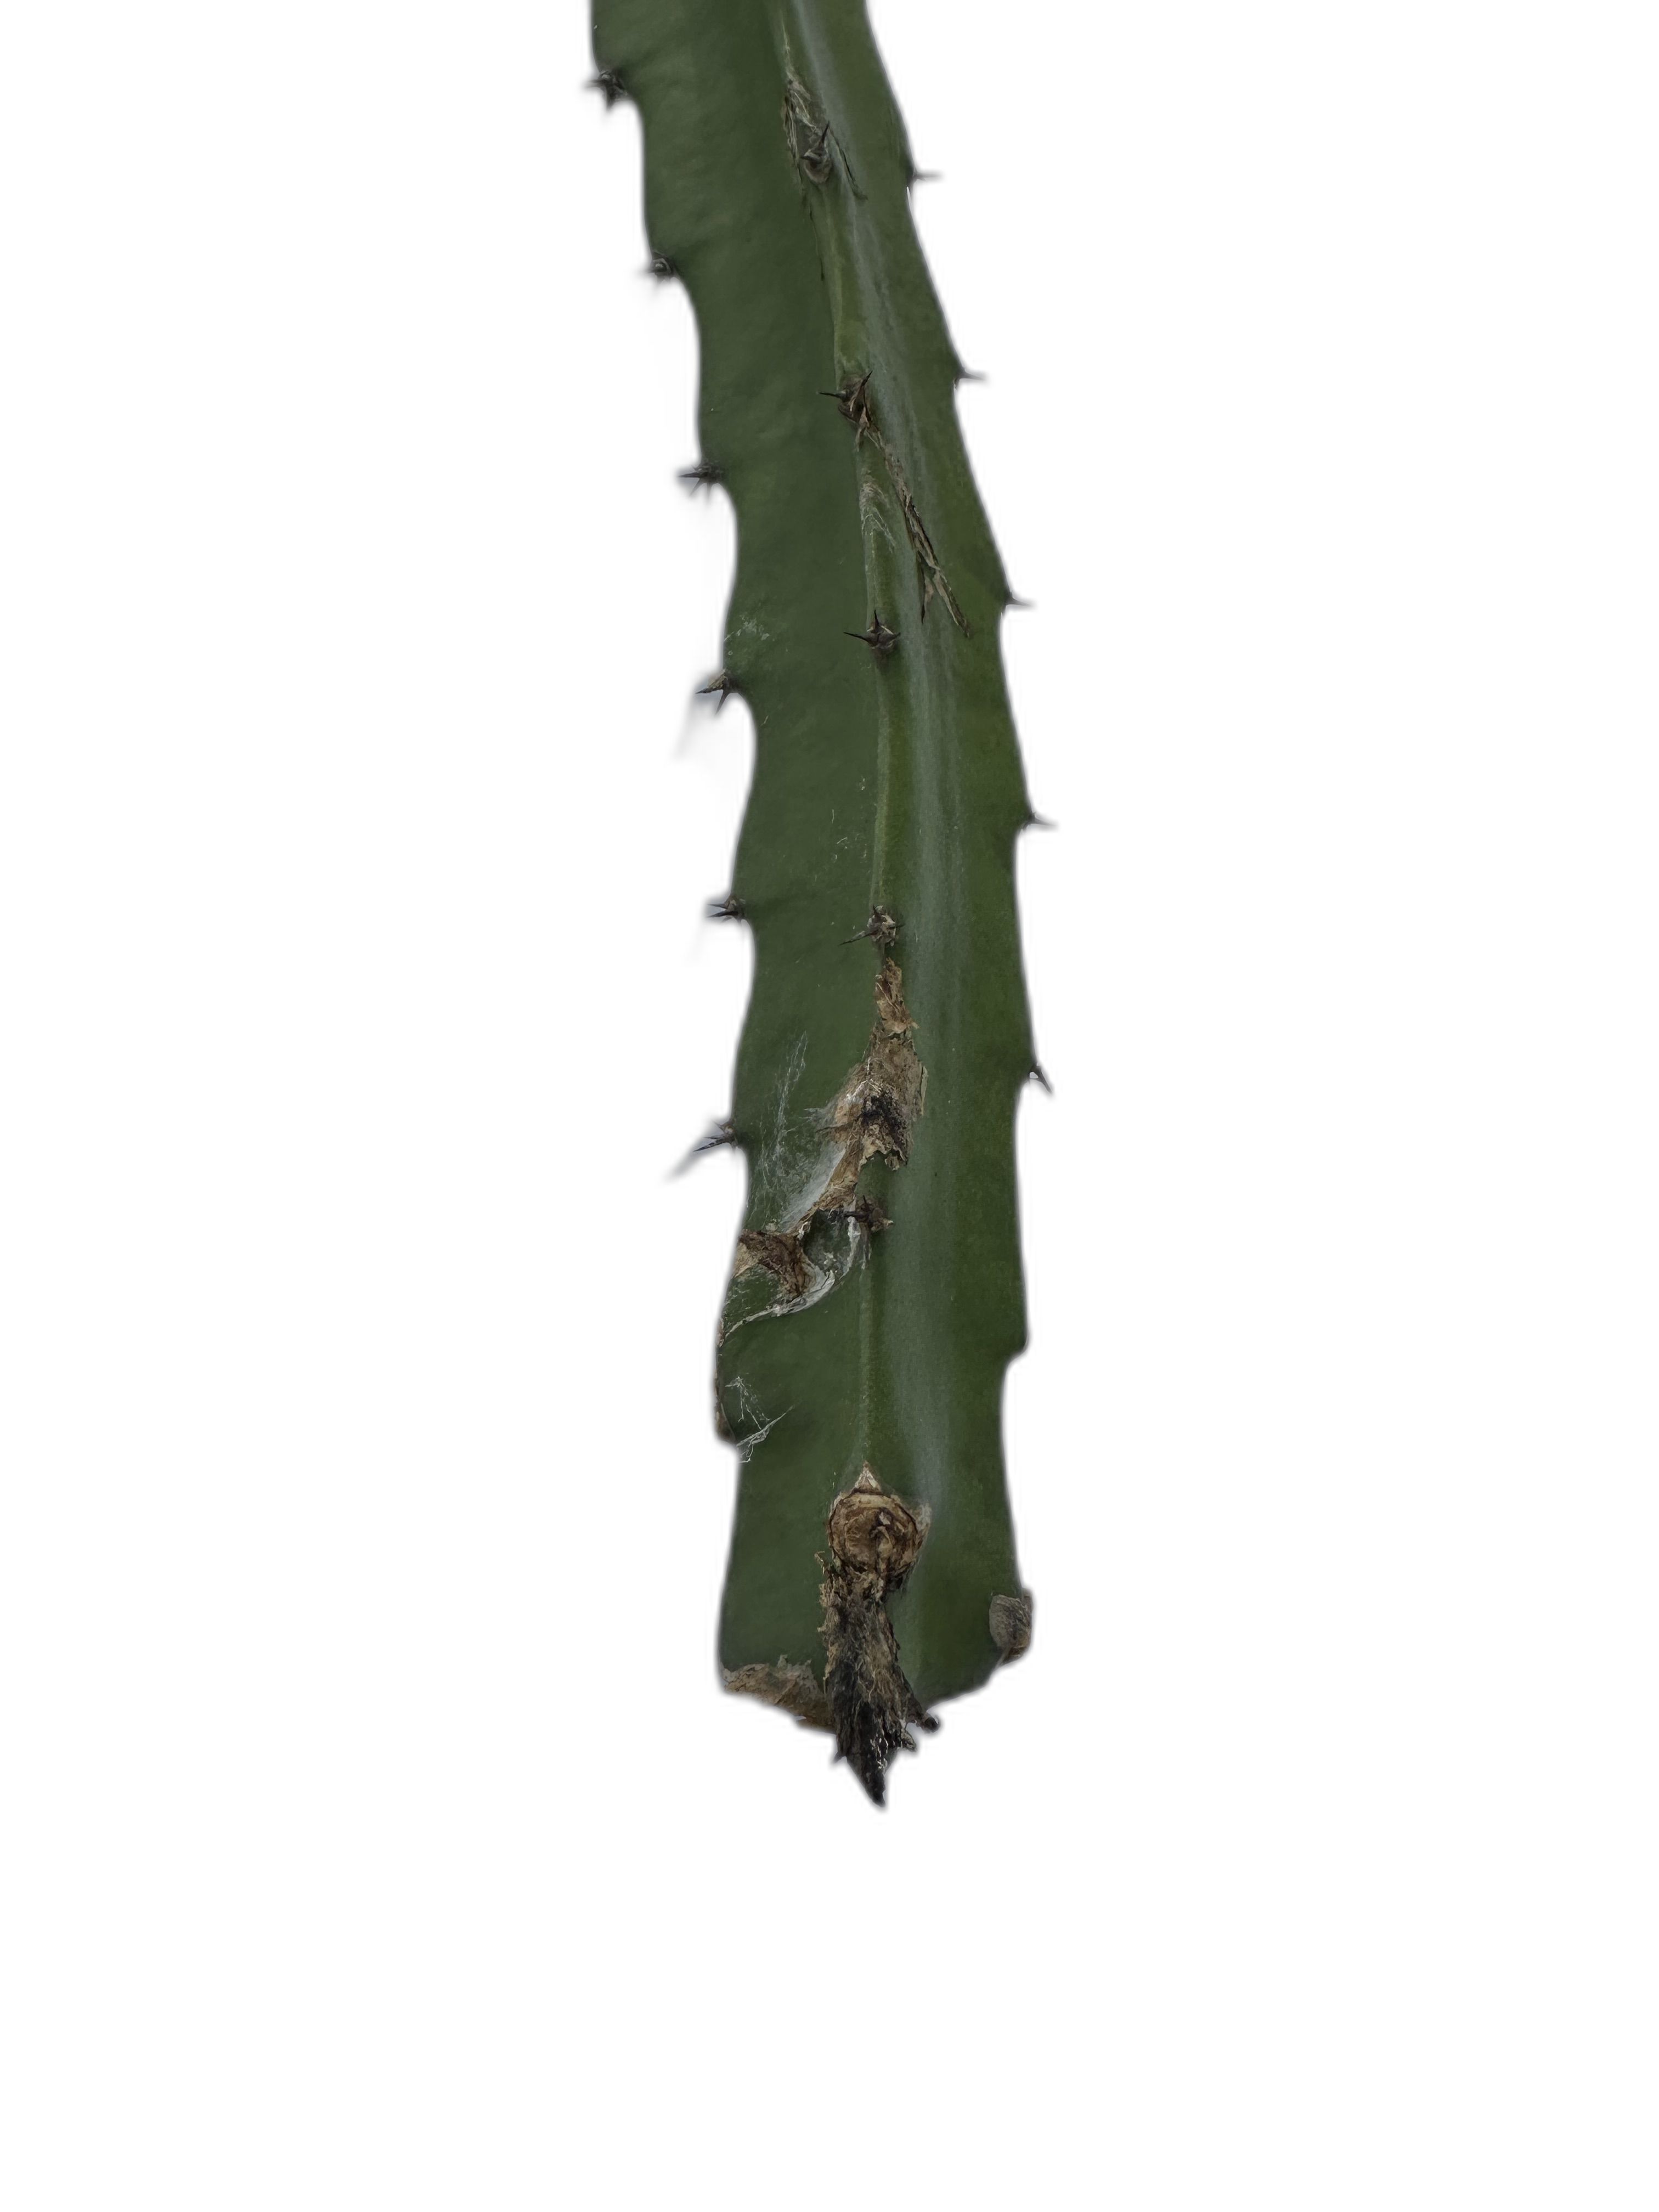
Label: Good leaf